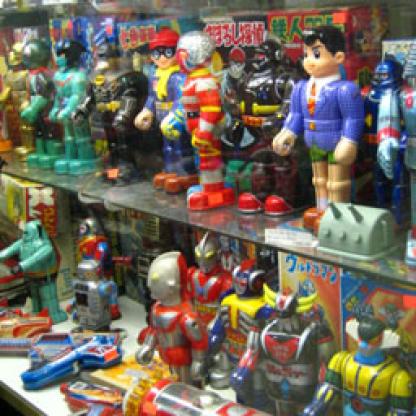
Scene: Indoor